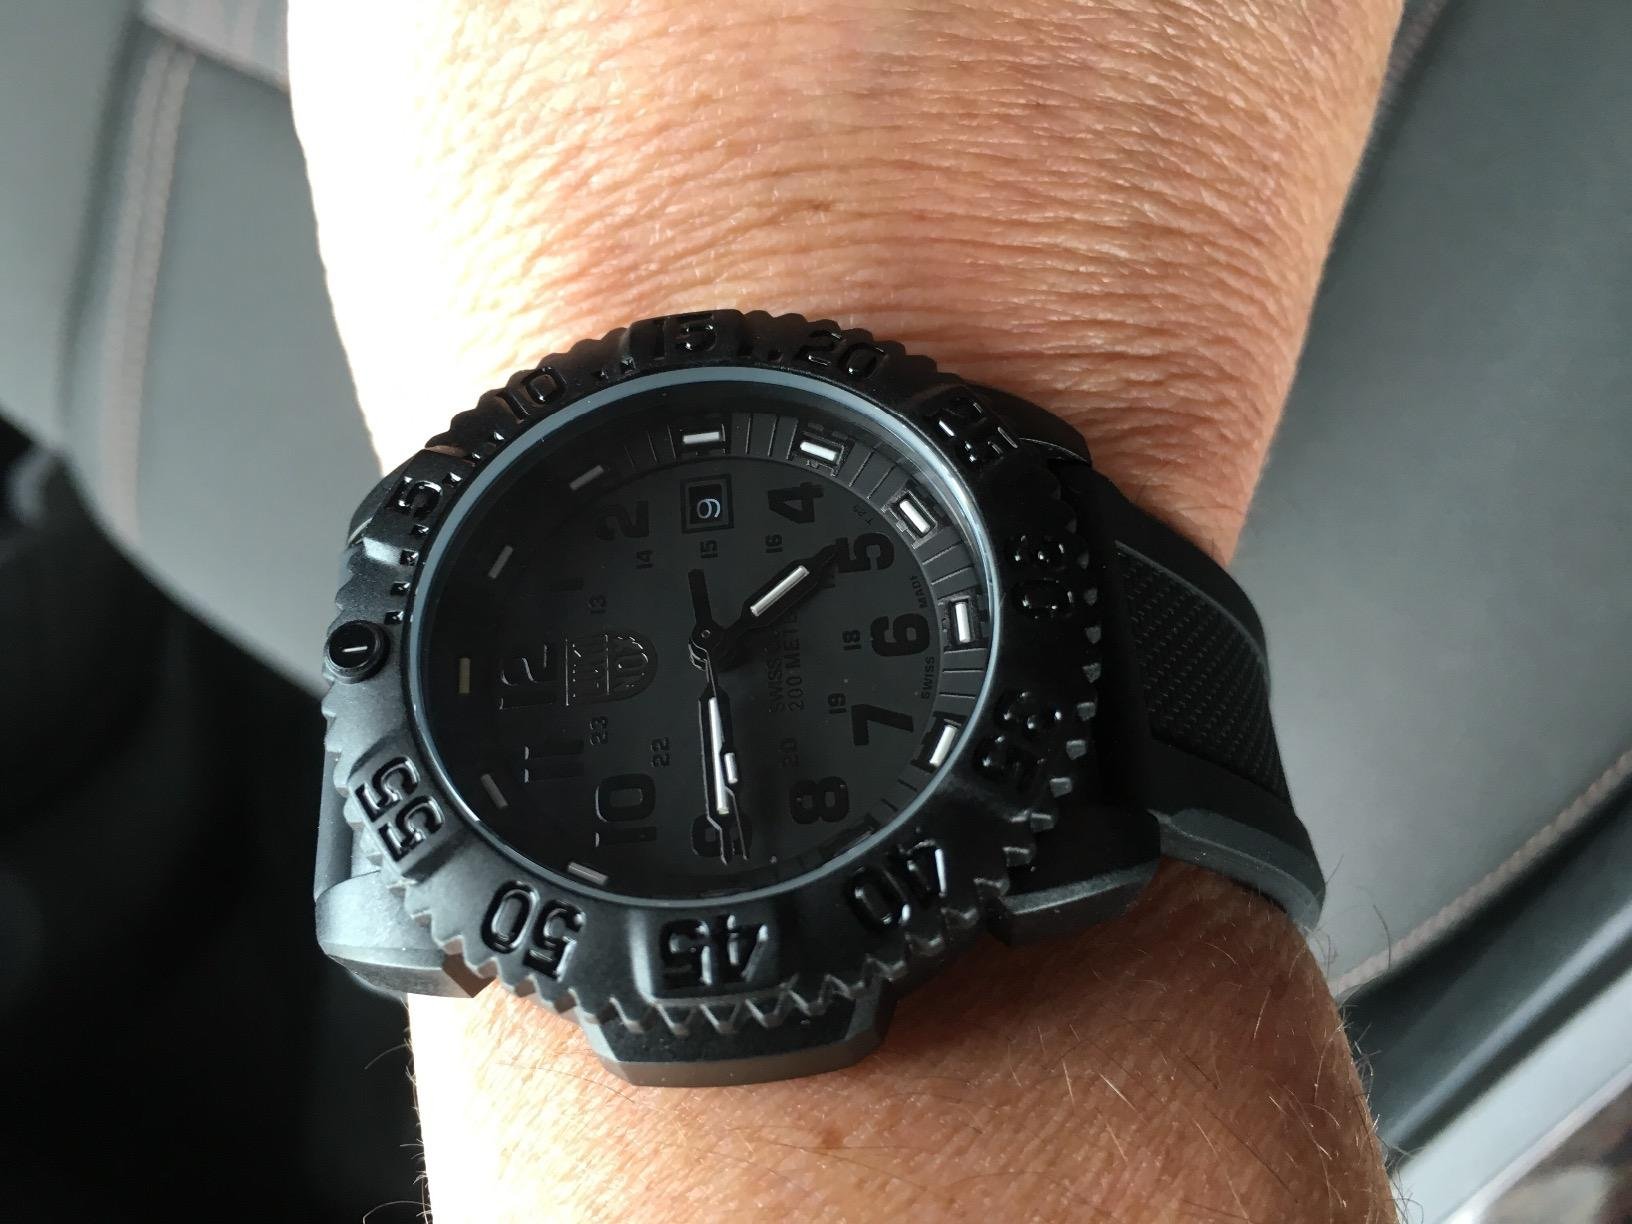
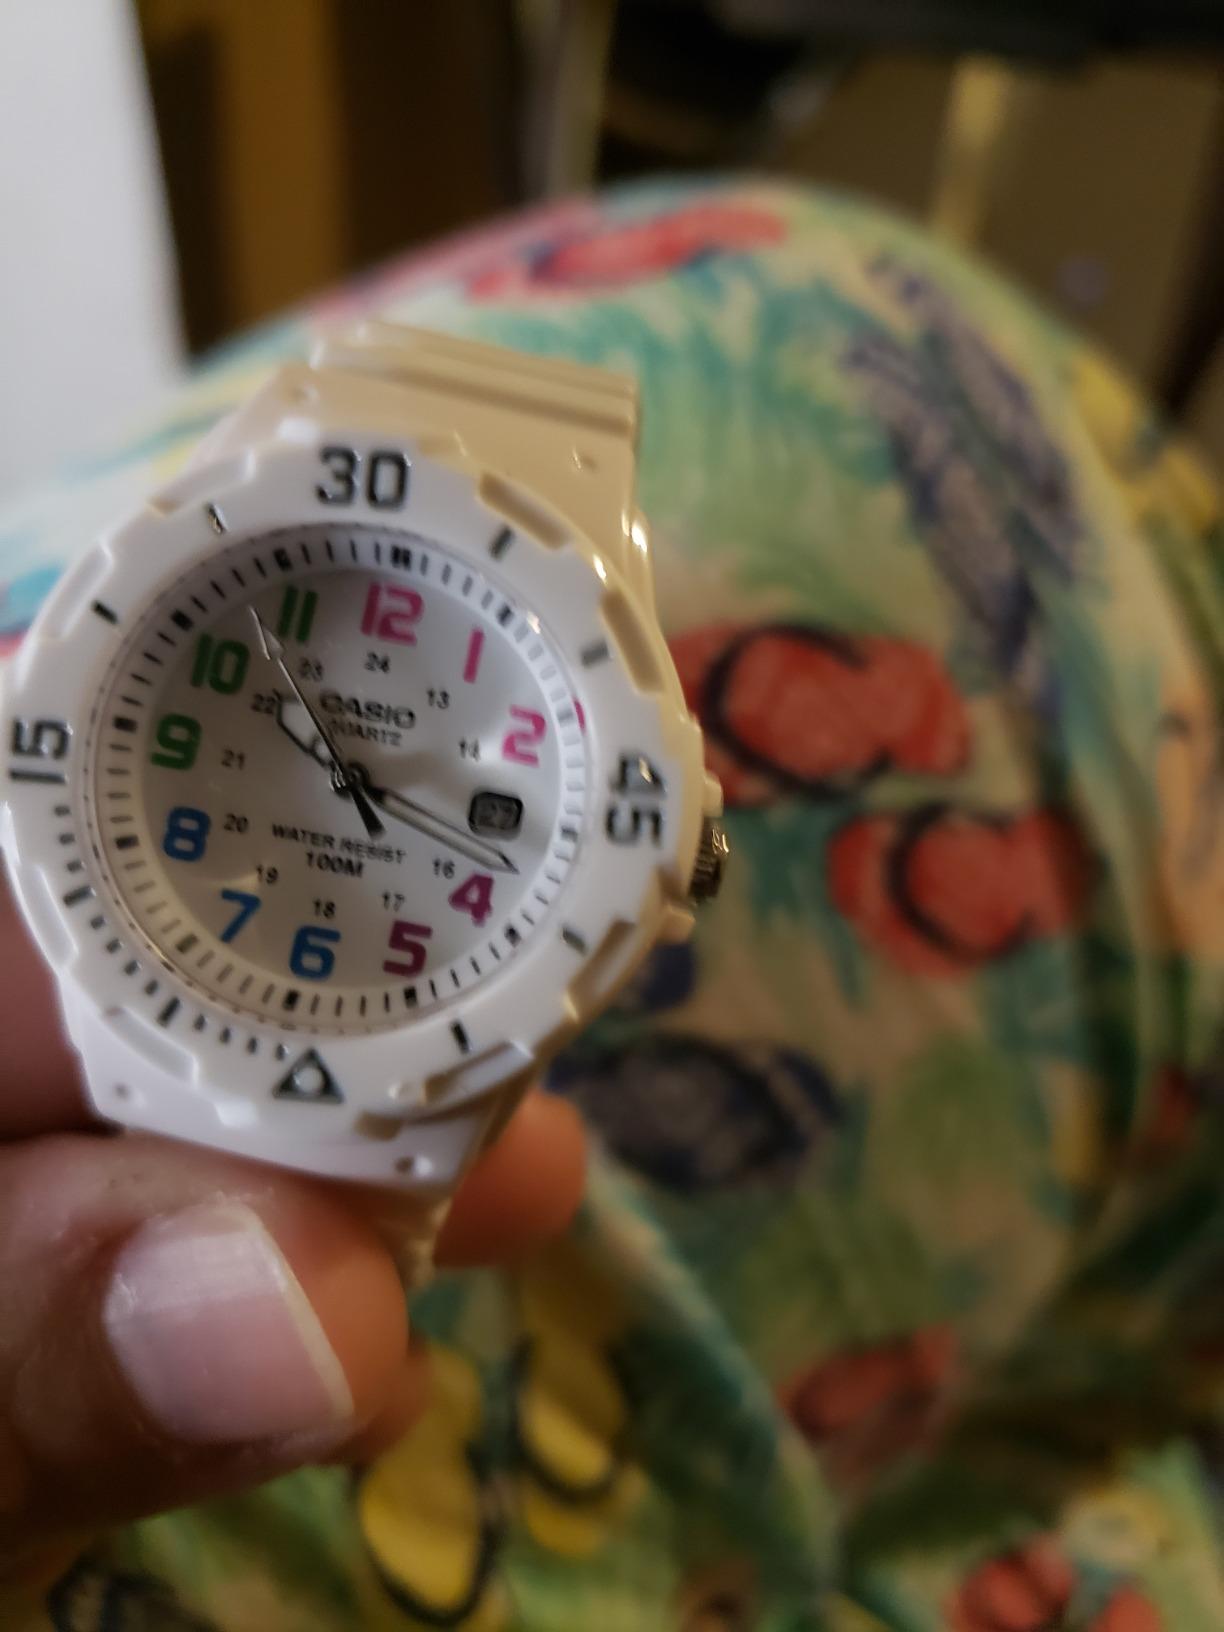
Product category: accessories_watch
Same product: no